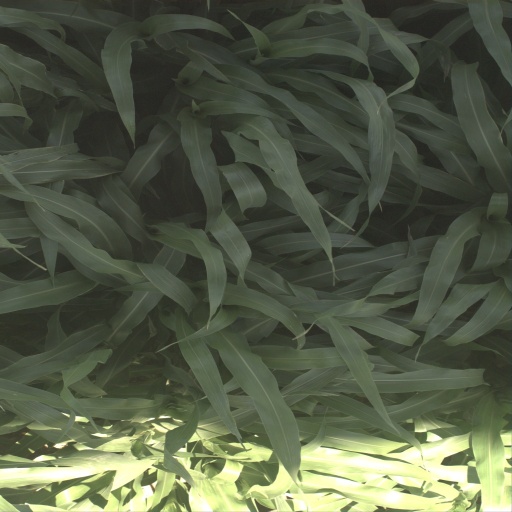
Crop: sorghum